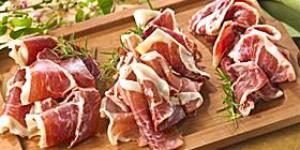
molde de jamon